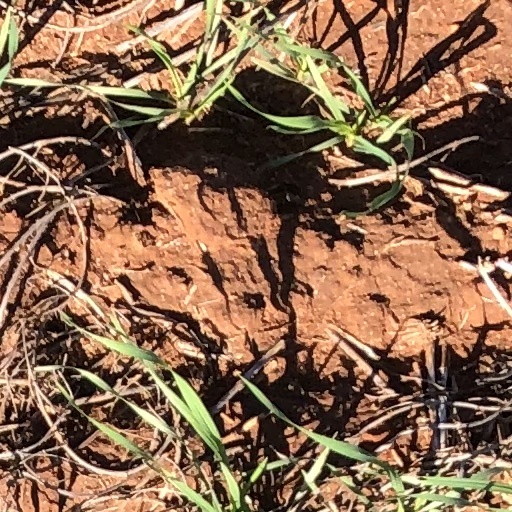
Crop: wheat